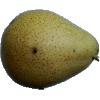
Label: Pear Forelle 1